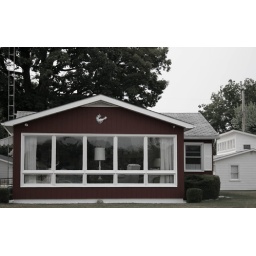
I want this house but instead of red I'd take it in tan.